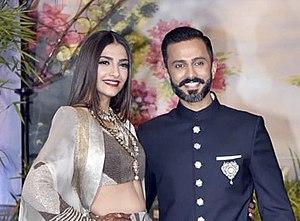
Sonam Kapoor, née le 9 juin 1985 à Bombay, est une actrice indienne qui joue dans des films de Bollywood. Elle débute en 2007 dans Saawariya puis poursuit sa carrière avec des comédies romantiques au succès mitigé. Progressivement, son énergie, son sens comique et ses nombreuses activités de fashionista en font une des vedettes de Bollywood.